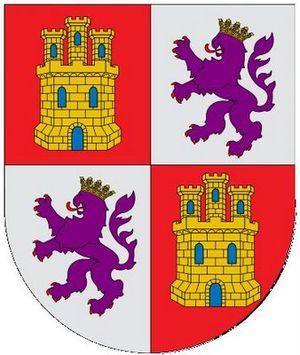
Yolande de Castille, est une infante de Castille et est dame de Biscaye par son mariage avec Diego López V de Haro. Elle est la fille d'Alphonse X de Castille et de Yolande d'Aragon.